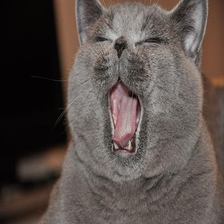
Species: cat
Breed: British Shorthair